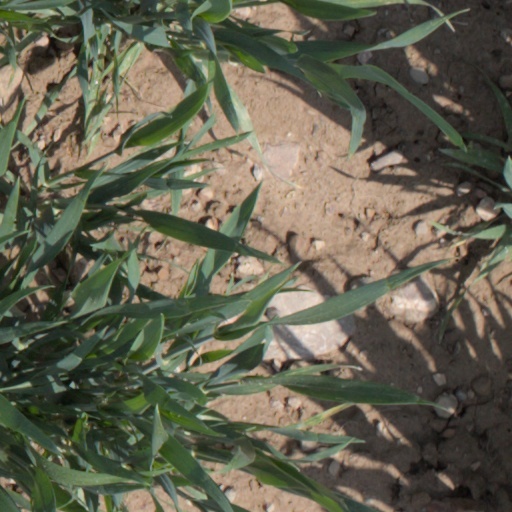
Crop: wheat